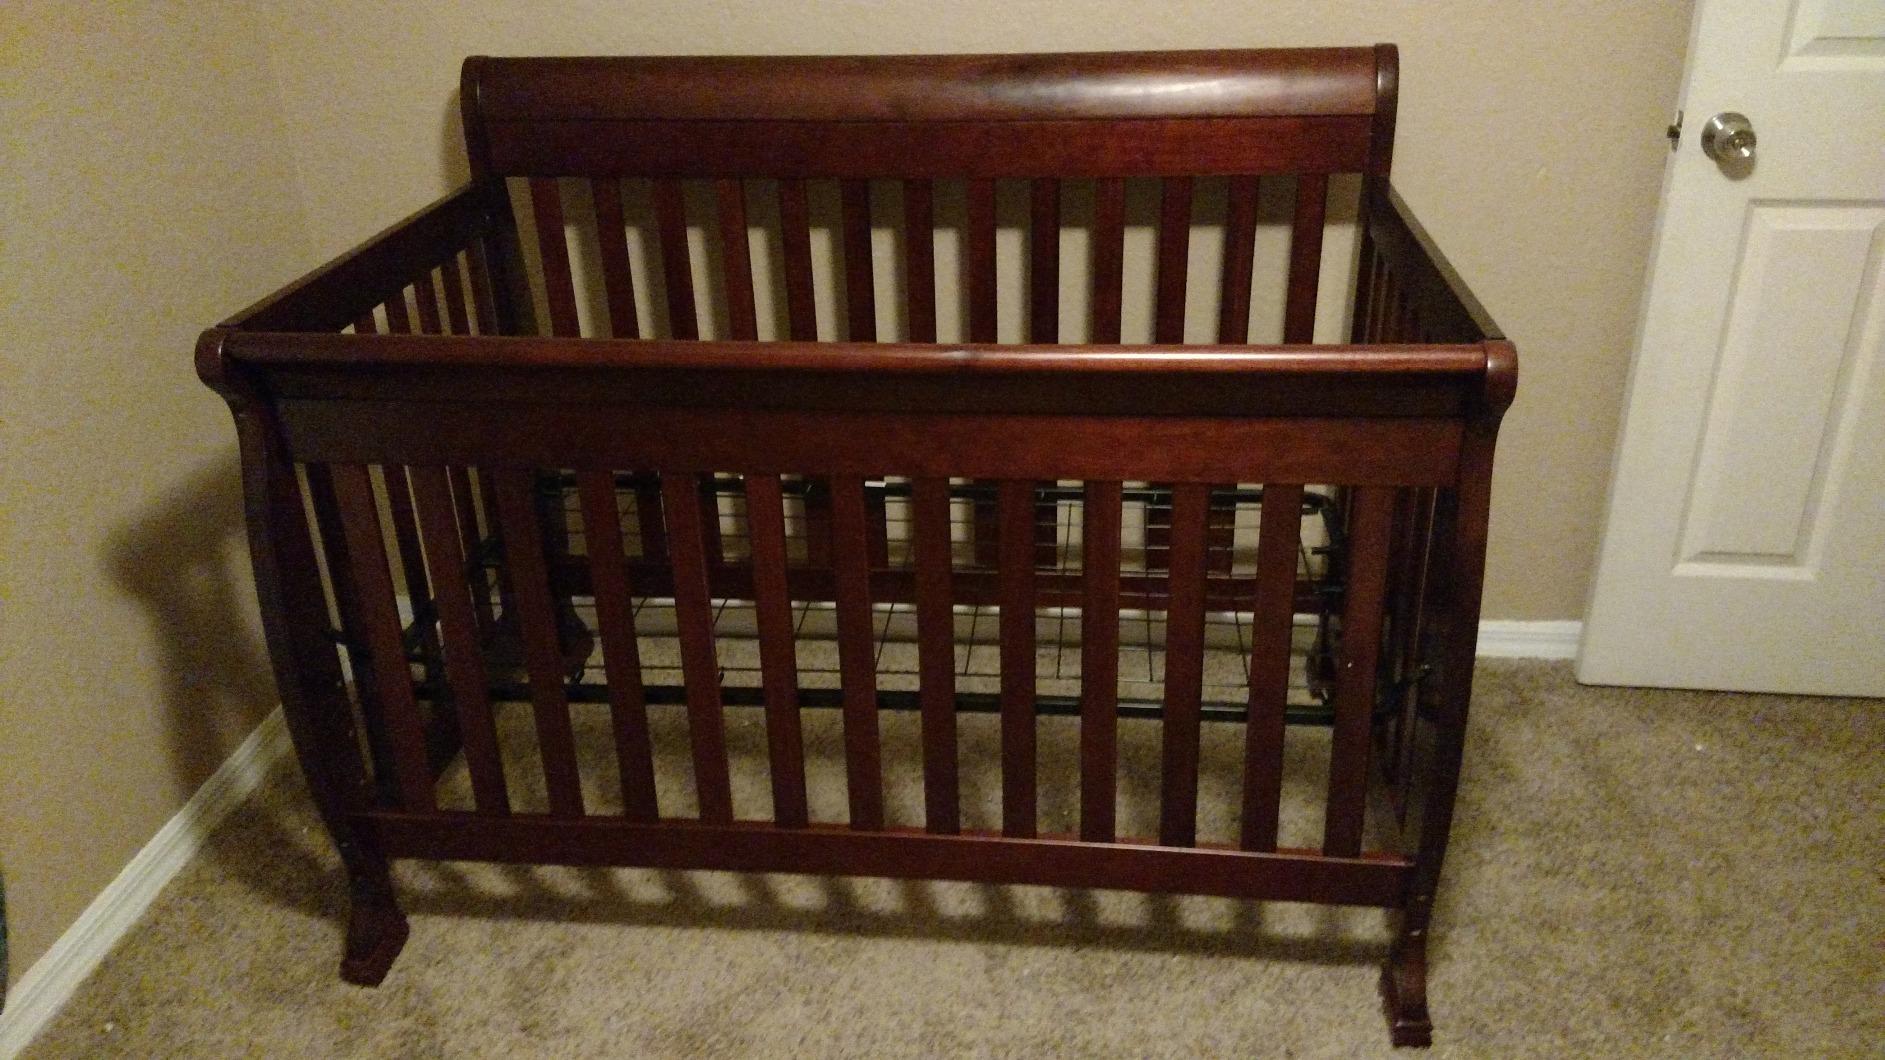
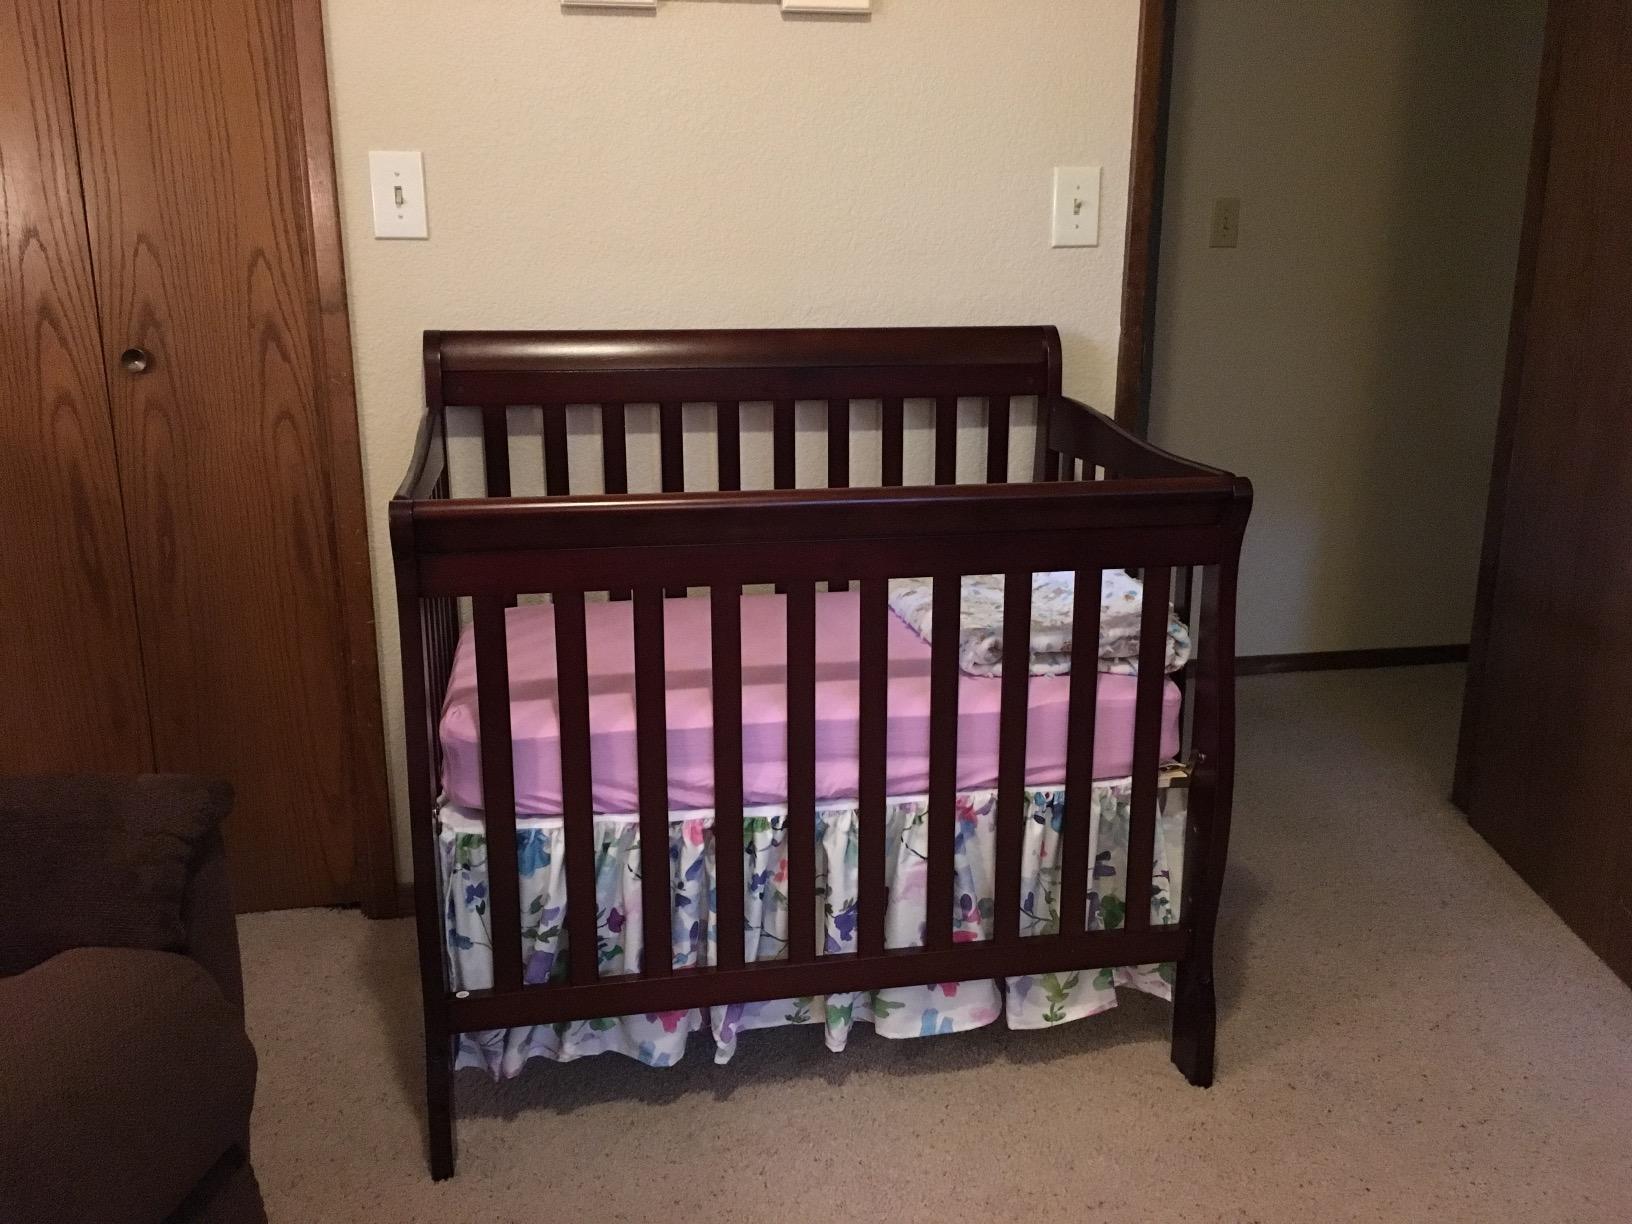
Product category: products_crib
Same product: no